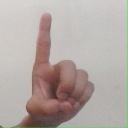
अक्षर: ड